Samuel W. Koster

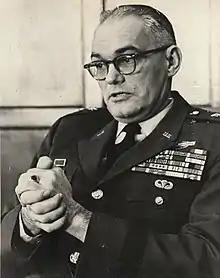
Koster circa 1970. His uniform includes the ribbon for the Army Distinguished Service Medal, which was subsequently rescinded.

Samuel William Koster (December 29, 1919 – January 23, 2006) was a career officer in the United States Army. He attained the rank of major general, and was most notable for his service as commander of the Americal Division and Superintendent of the United States Military Academy. A veteran of World War II, the Korean War, and the Vietnam War, Koster served in the U.S. Army for a total of 29 years.